Arminiya

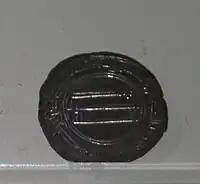
Dirham of the Abbasid Caliphate, minted in Arminiya province

With the establishment of the Abbasid Caliphate after the Abbasid Revolution, a period of repression was inaugurated. This was followed by Caliph al-Mansur revoking the privileges and abolishing the subsidies paid to the various Armenian princes (the "nakharars") and imposing harsher taxation, leading to the outbreak of another major rebellion in 774. The revolt was suppressed in the Battle of Bagrevand in April 775. The failure of the rebellion saw the near-extinction, reduction to insignificance or exile to Byzantium of some of the most prominent "nakharar" families, most importantly the Mamikonian. In its aftermath, the Caliphate tightened its grip on the Transcaucasian provinces: the nobility of neighbouring Iberia was also decimated in the 780s, and a process of settlement with Arab tribes began which by the middle of the 9th century led to the Islamization of Caucasian Albania, while Iberia and much of lowland Armenia came under the control of a series of Arab emirates. At the same time, the power vacuum left by the destruction of so many "nakharar" clans was filled by two other great families, the Artsruni in the south (Vaspurakan) and the Bagratuni in the north.